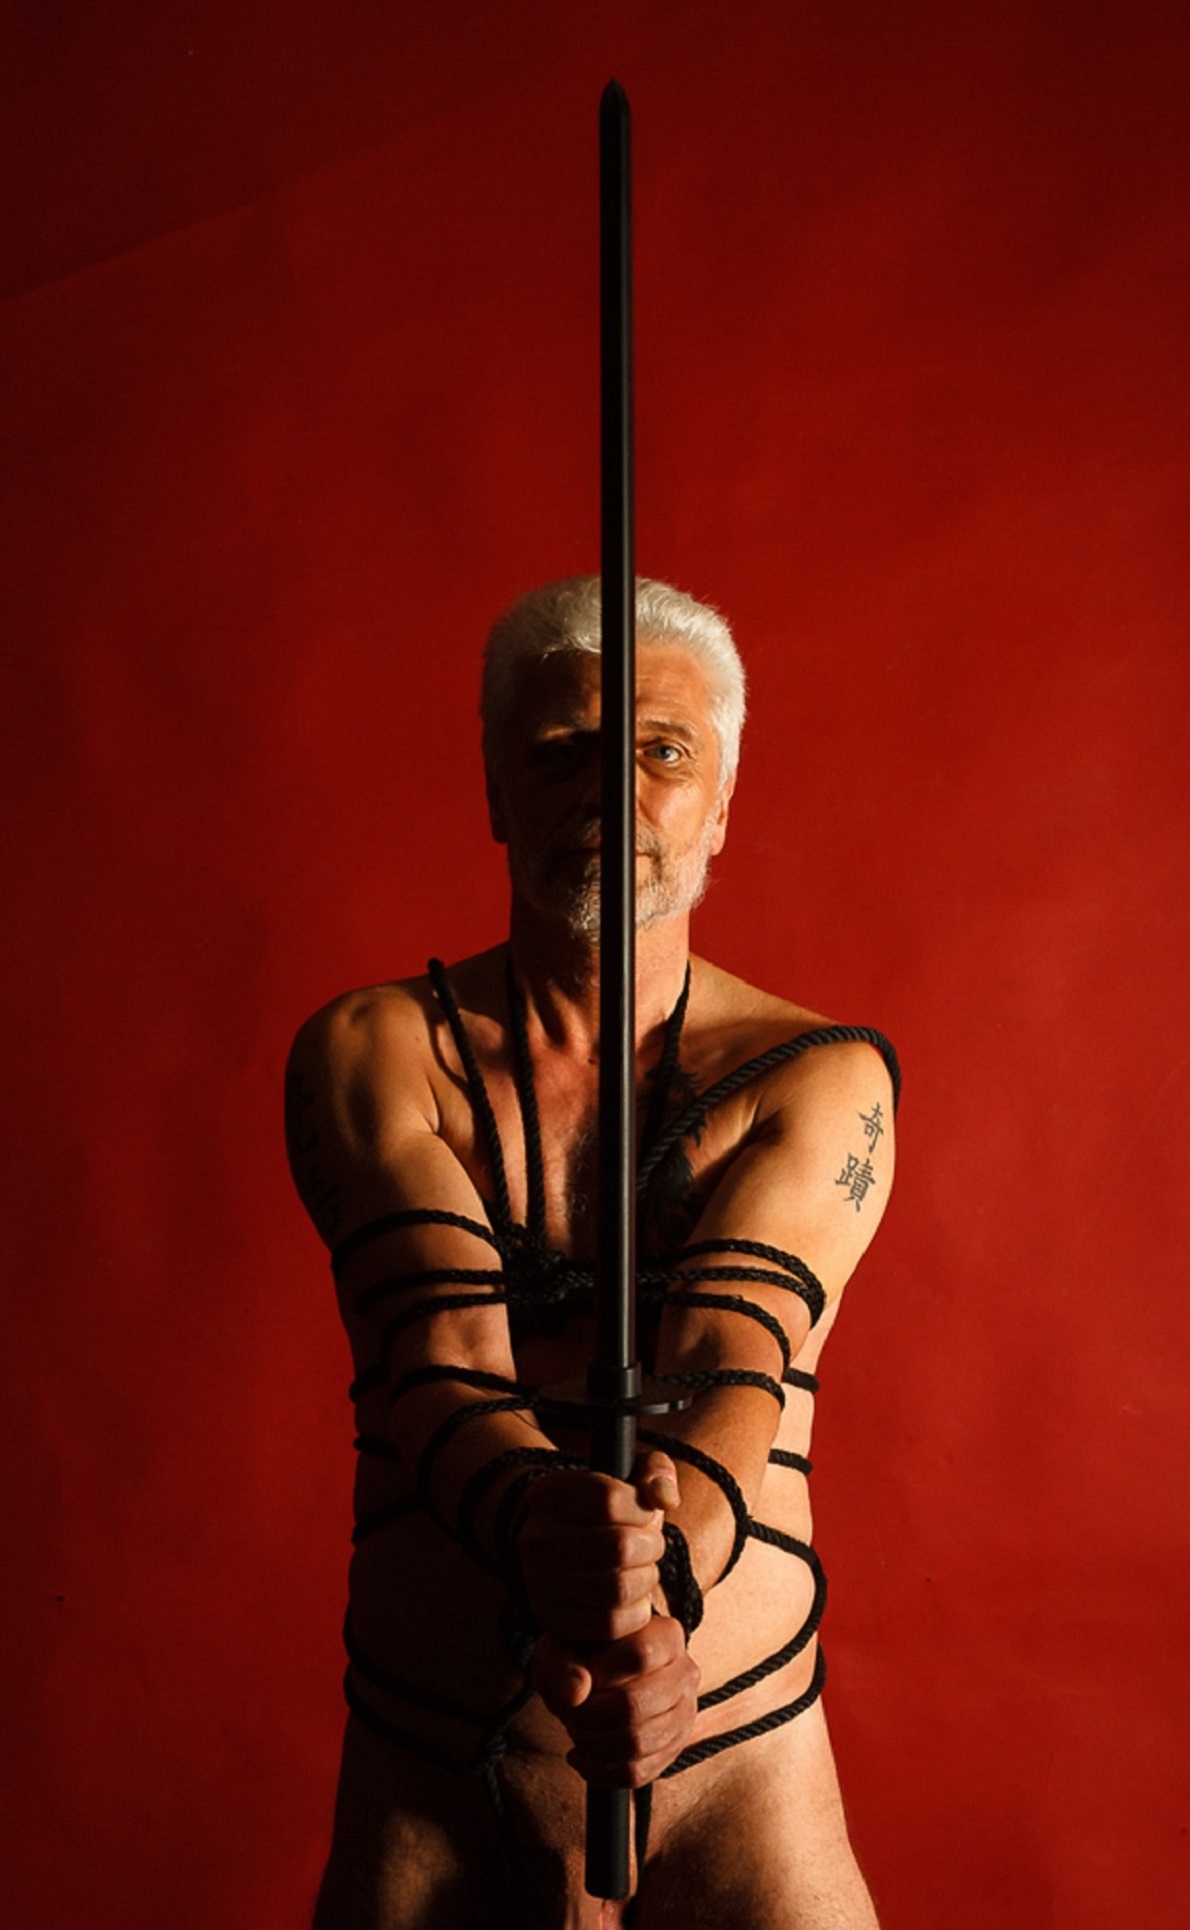
bondage, nude, human body, facial hair, art, chest, elbow, thigh, trident, audio equipment, trunk, Barechested, event, wrist, human leg, thumb, performance art, abdomen, performing arts, flesh, sculpture, entertainment, visual arts, darkness, microphone stand, performance